Demographics of Chile

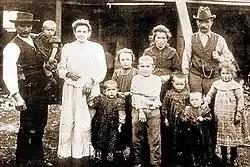
Italian (Emilian) immigrants to Capitán Pastene in southern Chile.

The 1907 census reported 101,118 Indians, or 3.1% of the total country population. Only those that practiced their native culture or spoke their native language were considered, irrespective of their "racial purity."